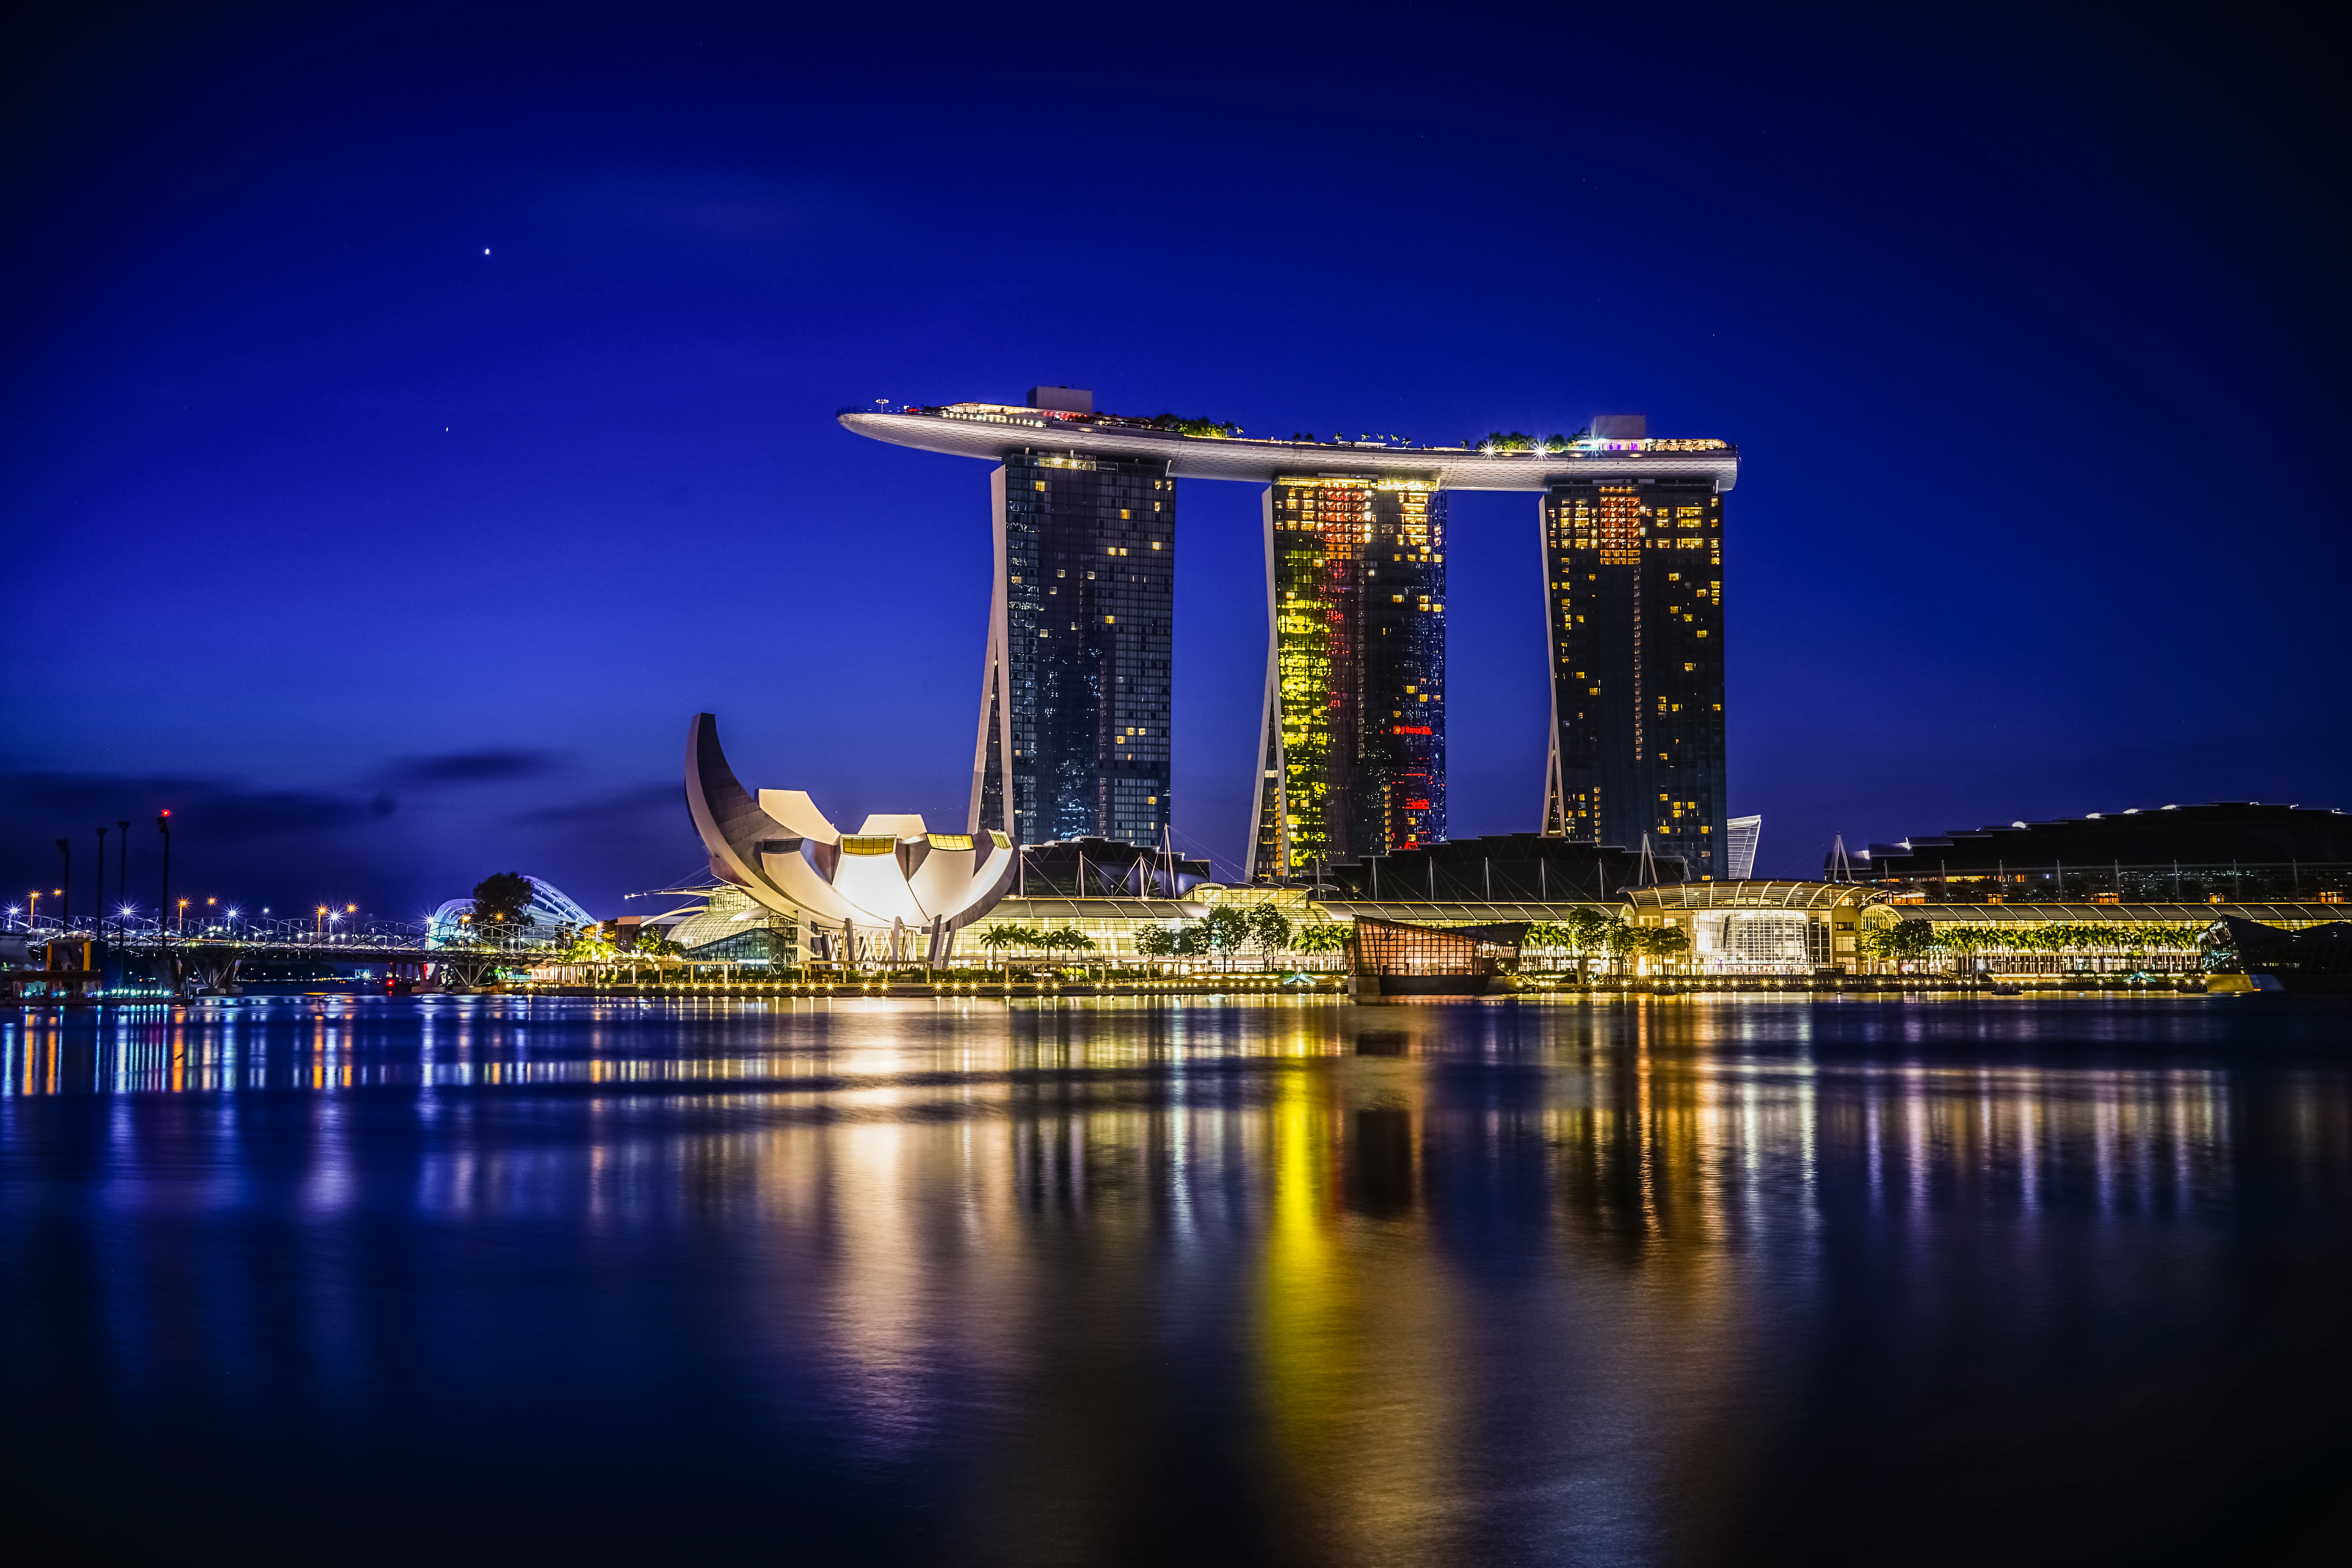
horizon, light, structure, skyline, night, city, skyscraper, cityscape, dusk, evening, reflection, landmark, blue, stadium, longexposure, le, singapore, marinabay, mbs, ilce7m2, morningdawn, atdawn, marinabaysands, fe35mmf28za, metropolis, human settlement